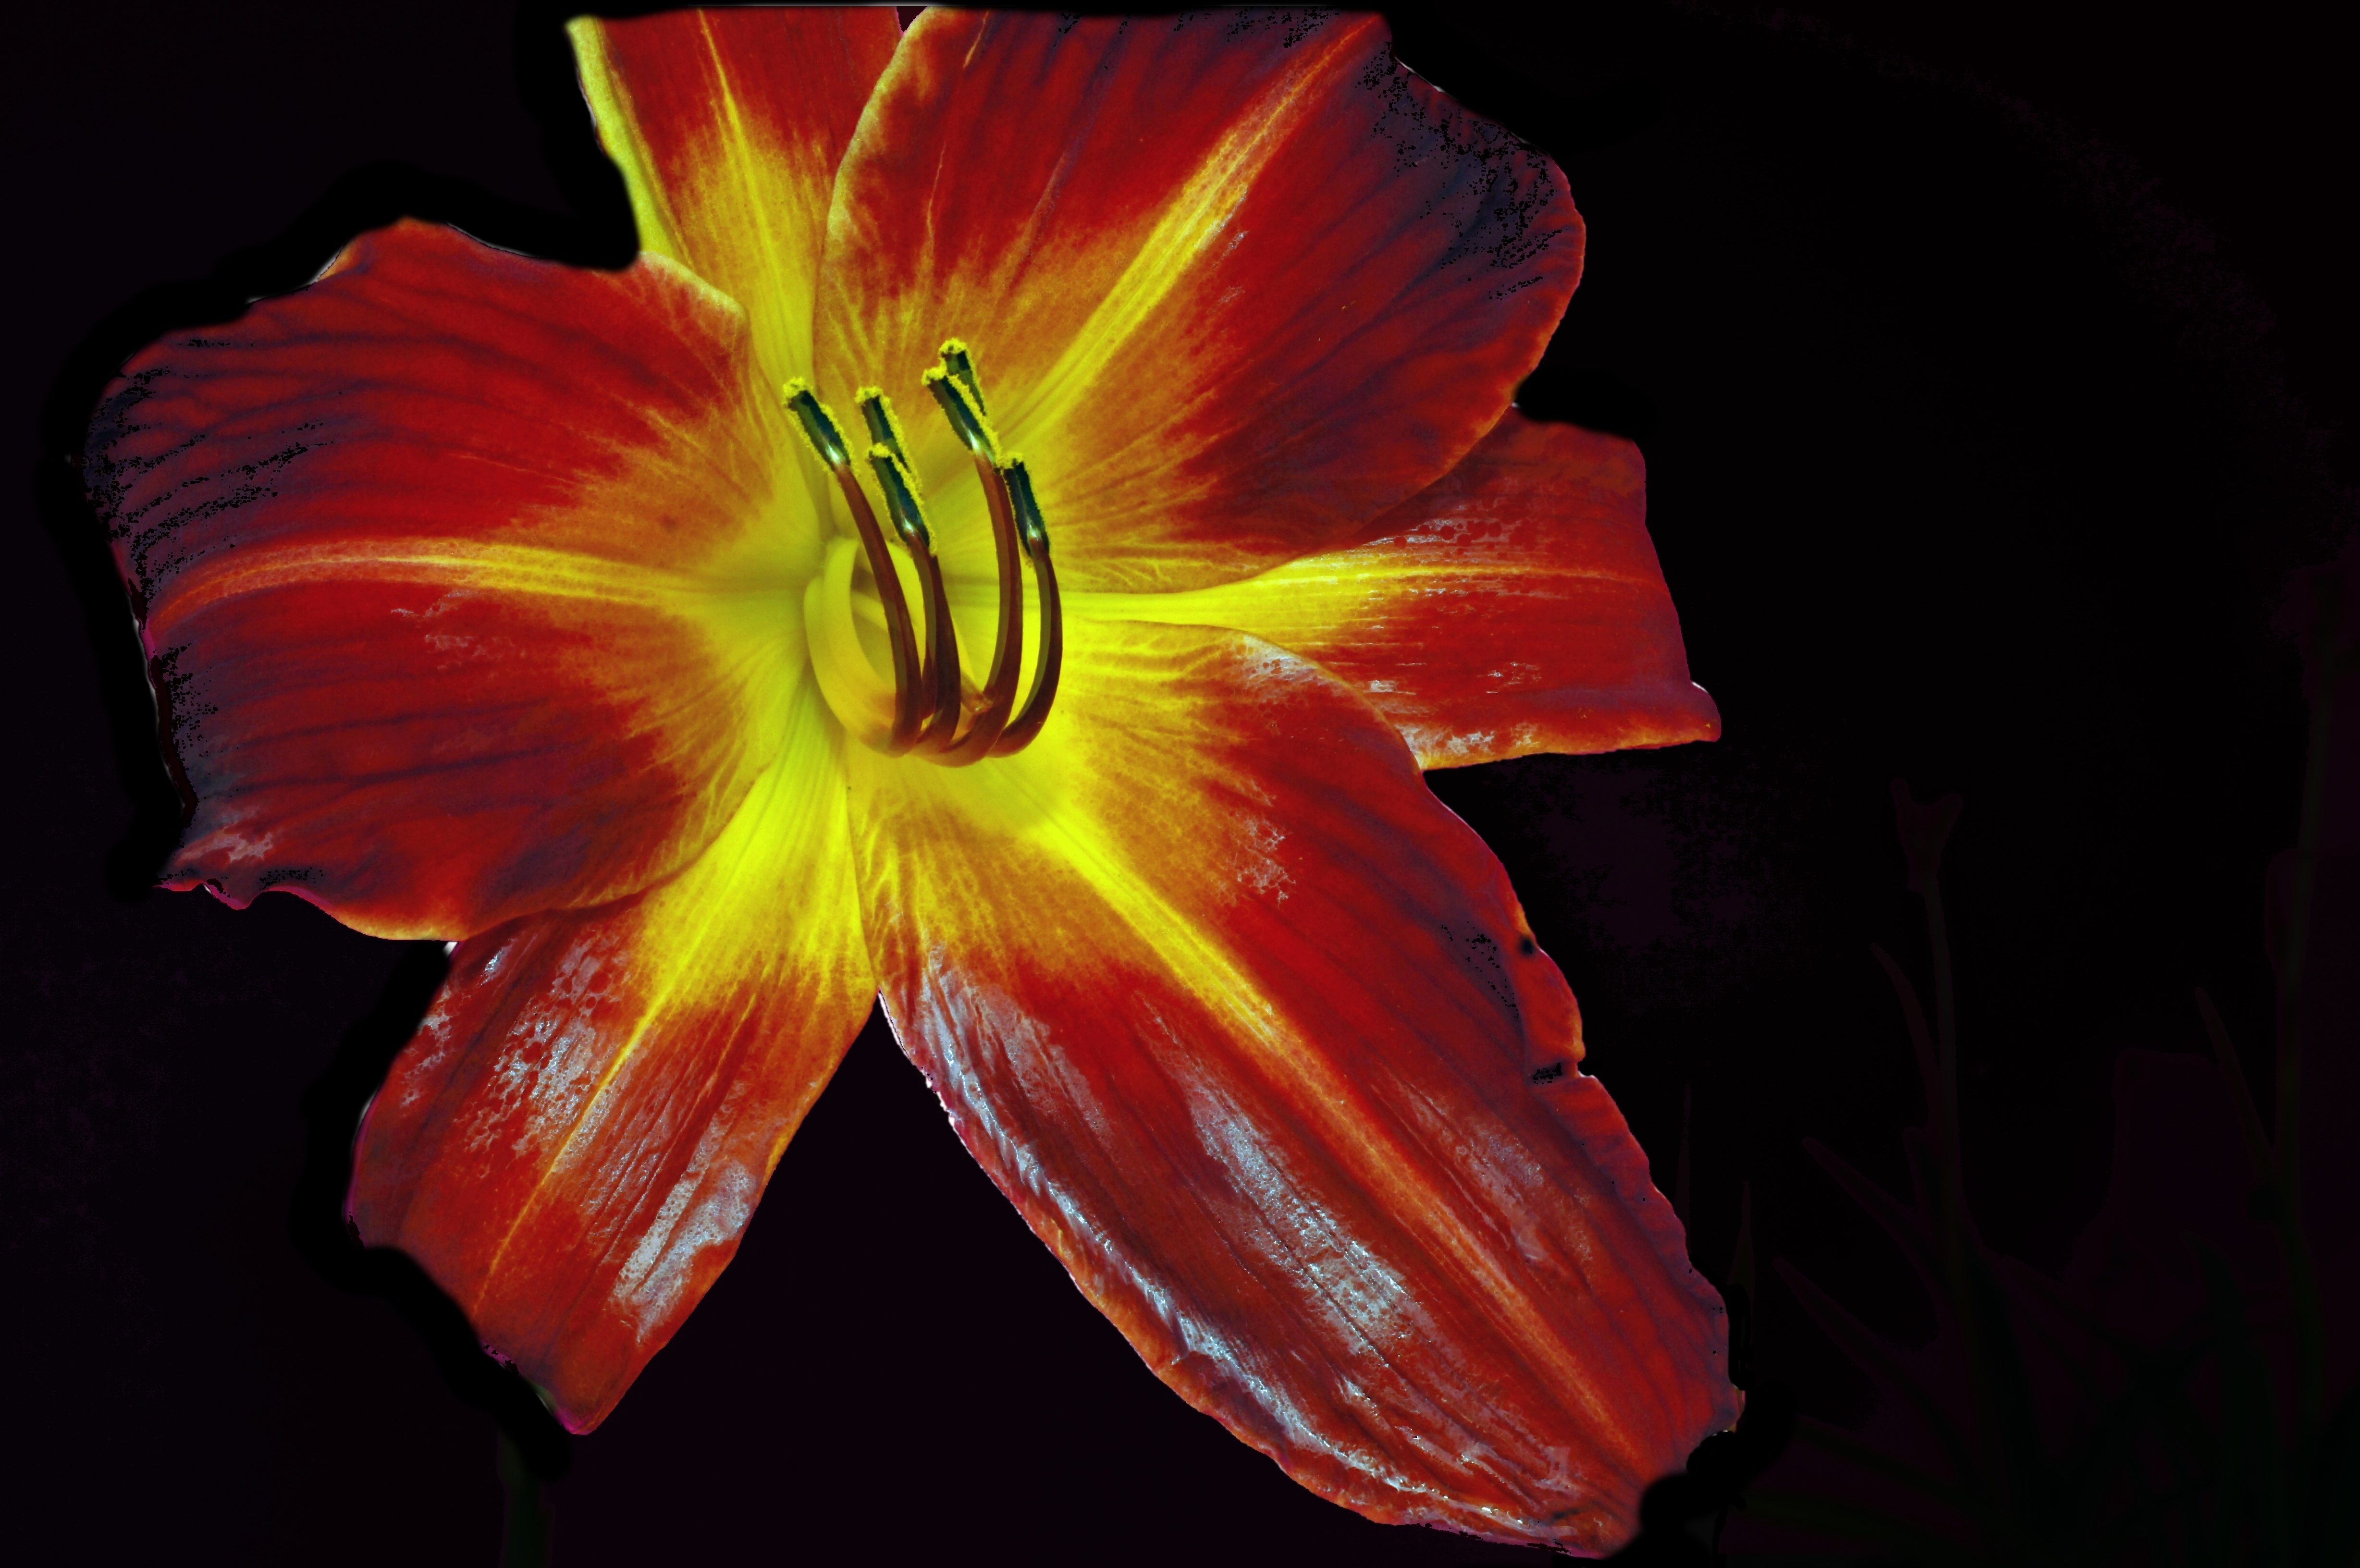
nature, blossom, plant, flower, petal, summer, floral, red, color, macro, natural, fresh, blooming, colorful, garden, flora, botanical, close up, gardening, lily, daylily, macro photography, flowering plant, plant stem, land plant